Reshad Feild

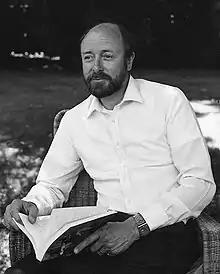
Feild in 1976

Reshad Feild (born Richard Timothy Feild; 15 April 193431 May 2016) was an English mystic, author, spiritual teacher, and musician, who, as Tim Feild, originally came to prominence as a founder member of folk-pop group the Springfields. He was later the author of more than a dozen books about spirituality, and Sufism in particular.